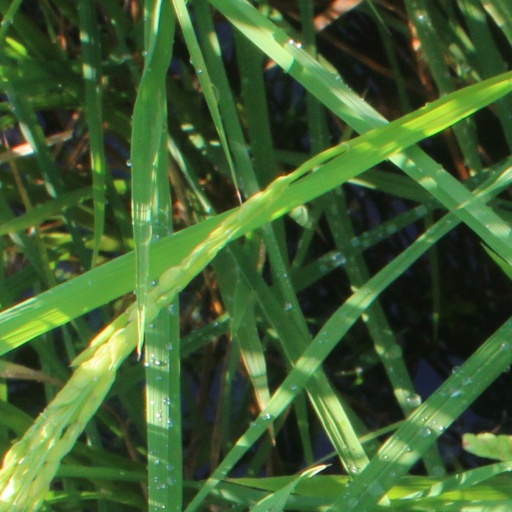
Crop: rice